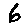
Label: 6